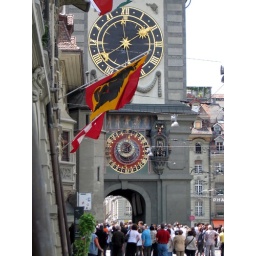
A Swiss clock tower in the middle of town.